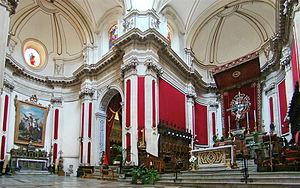
Cathédrale San Giorgio, Ragusa Ibla, Sicile, Italie.
Le Dôme Saint-Georges est le principal édifice religieux de la vieille ville de Raguse.